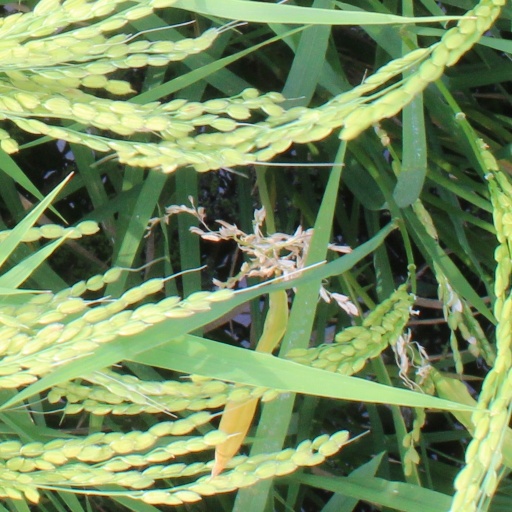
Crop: rice